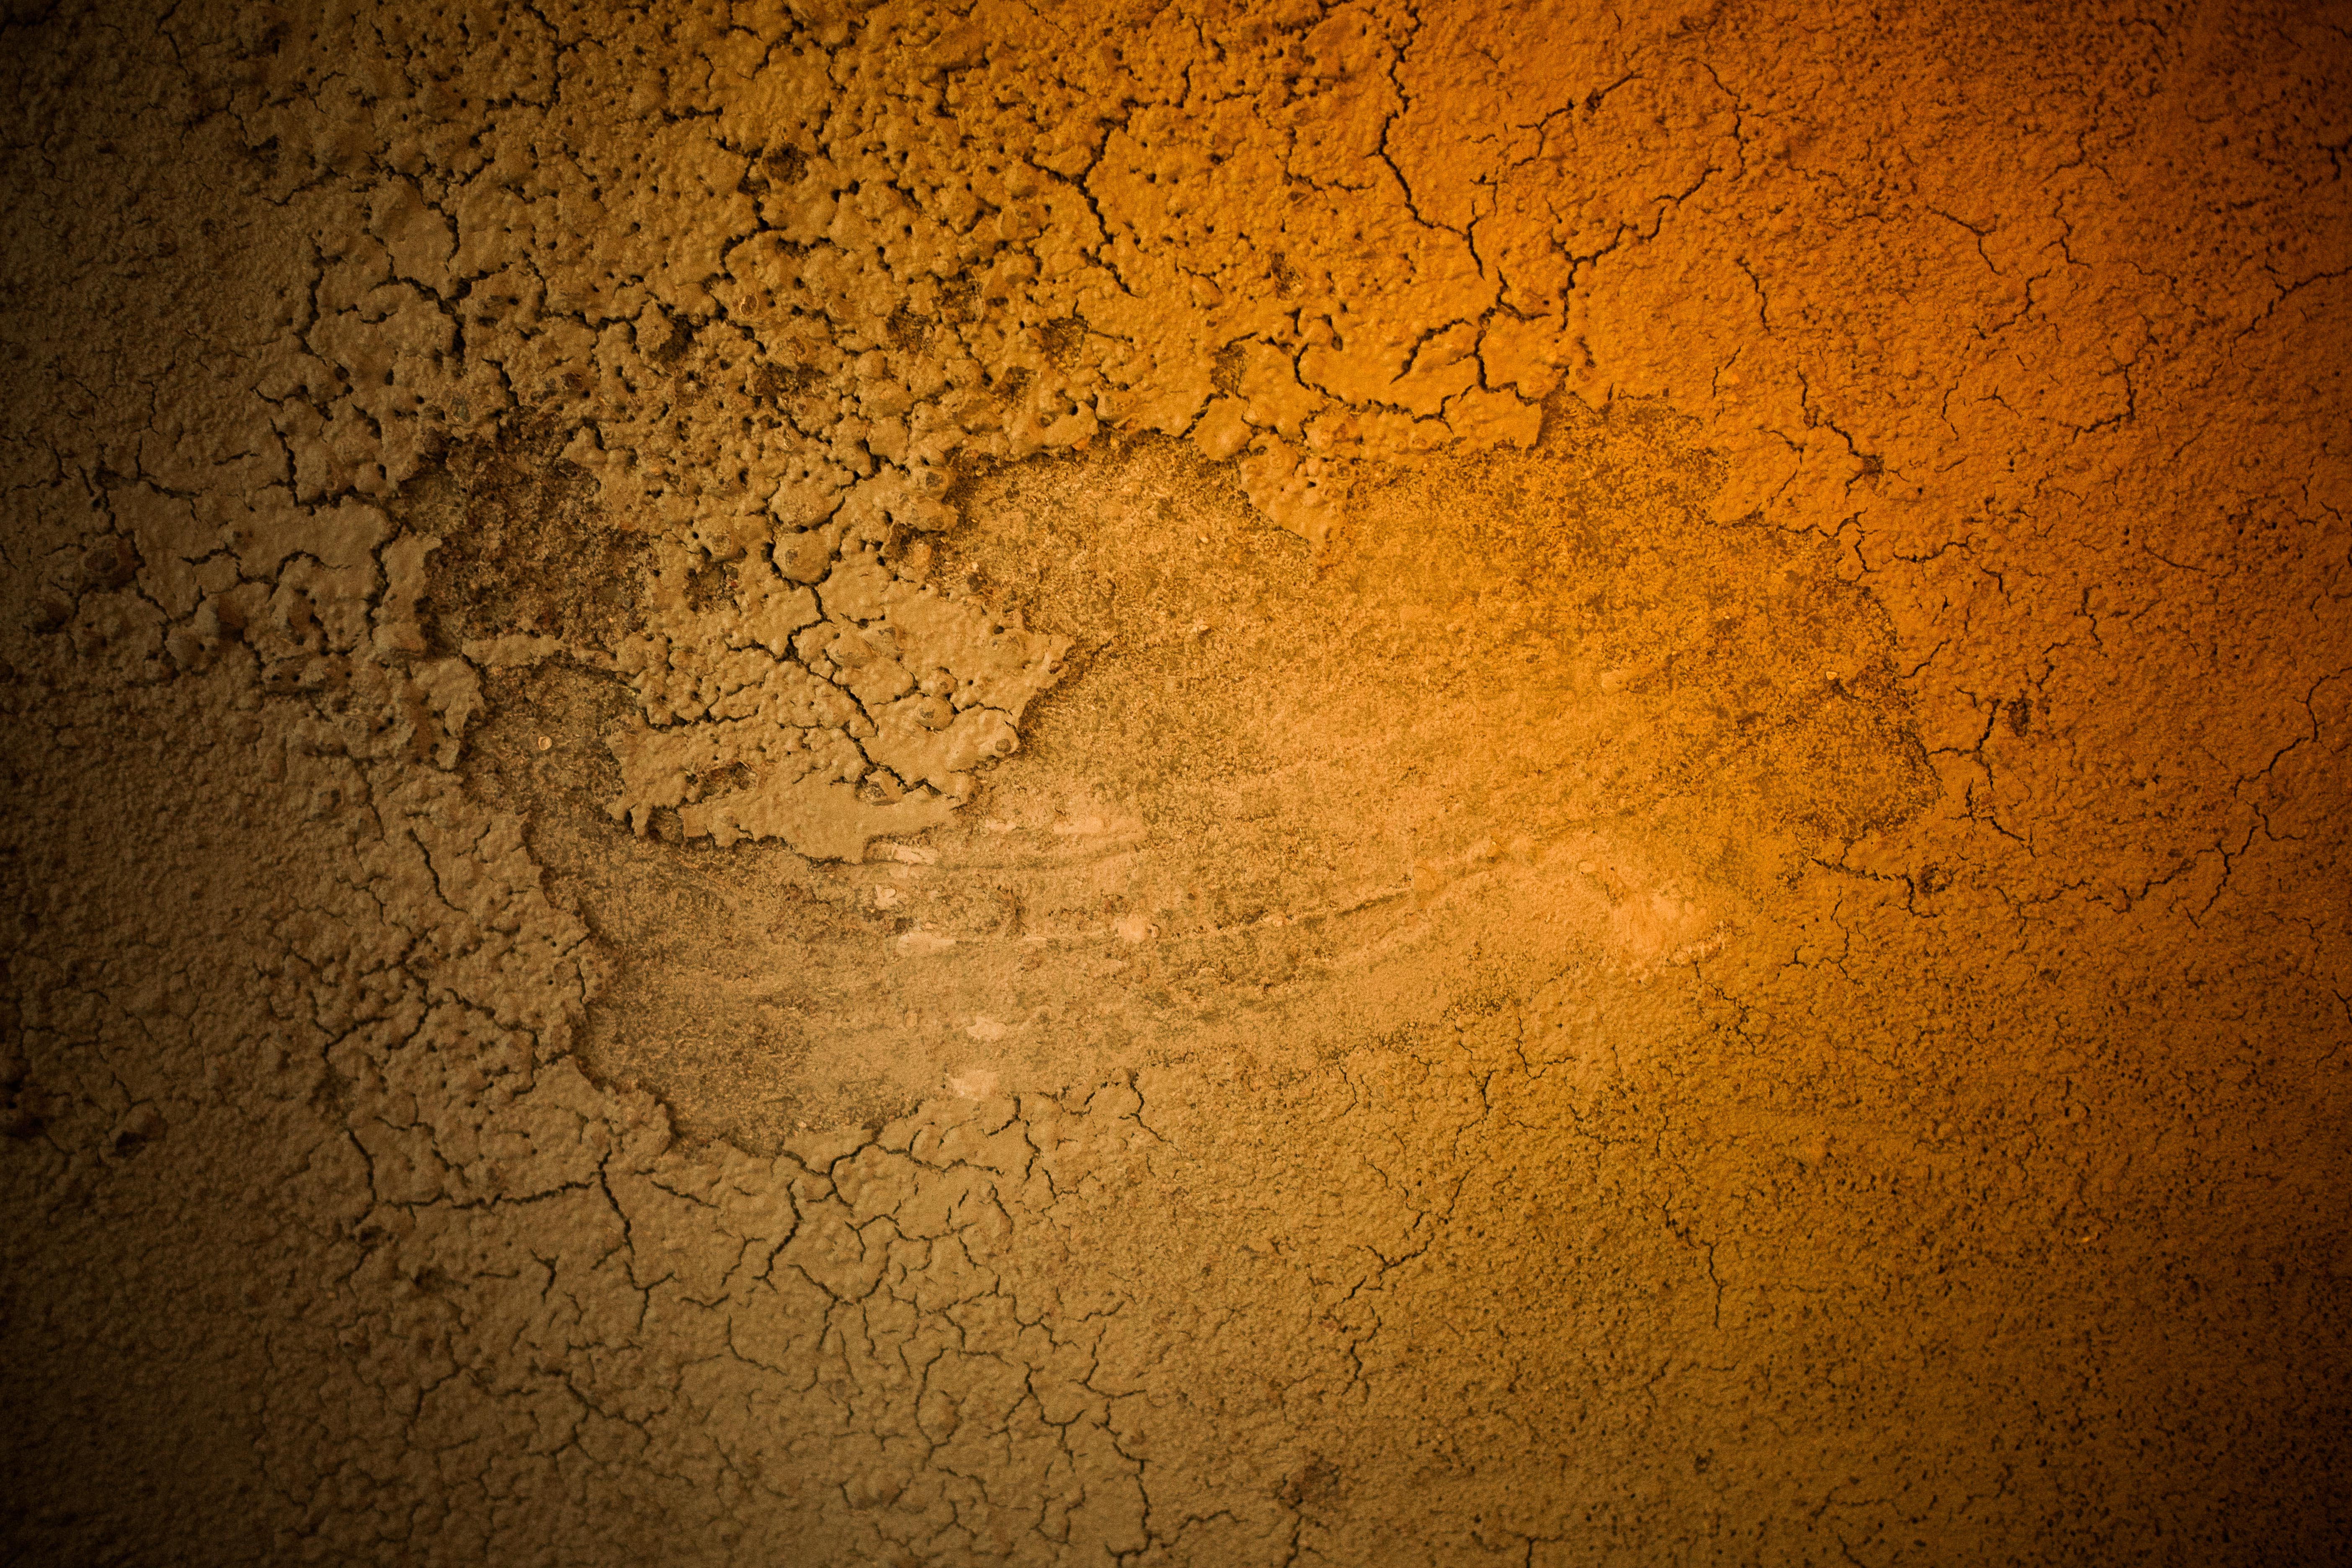
backgrounds, graphics, computer wallpaper